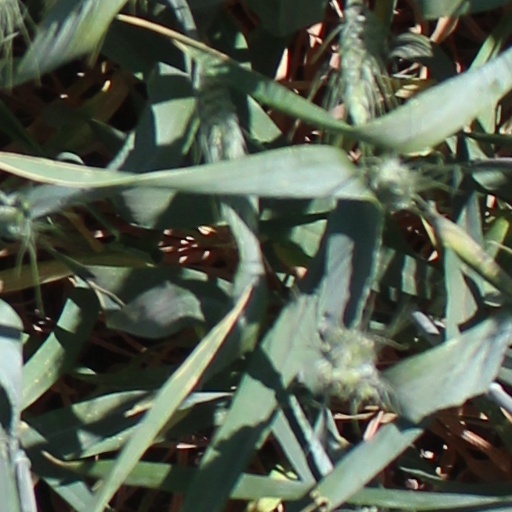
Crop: wheat